Harvard Legal Aid Bureau

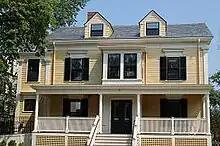
The Harvard Legal Aid Bureau's offices at 23 Everett Street

The Harvard Legal Aid Bureau (HLAB) is the oldest student-run legal services office in the United States, founded in 1913. The bureau is one of three honors societies at the law school, along with the "Harvard Law Review" and the Board of Student Advisers.